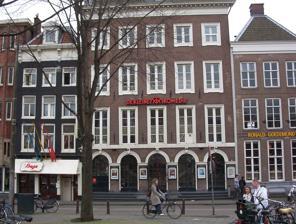
Building: De Kleine Komedie
Country: Netherlands
Year built: 1788
Theatre in Amsterdam, Netherlands De Kleine Komedie De Kleine Komedie is today the oldest theatre in Amsterdam , dating from 1788. Situated on the Amstel near the Halvemaansteeg, the building offers a stage for both upcoming and established Dutch talents. The theatre has 503 seats. History of the building The first theatre built in Amsterdam was the Schouwburg of Van Campen on Keizersgracht 384 in 1637, which burned down in 1772. That theatre company then moved to the Leidseplein , where it built a theatre in 1774, the first Stadsschouwburg . That building burned down in 1892 (the present building was built in 1894), making De Kleine Komedie the oldest surviving theatre in Amsterdam. In 1784 Henry Hope of Hope & Co. purchased ground on the Amstel near the east side of the Halvemaansteeg in Amsterdam , together with his fellow banker friends Balthazar Elias Abbema , Pieter de Smeth , Henry Fizeaux , Jean Alexander Botereau, and Pieter Muilman . They commissioned the building to the architect Abraham van der Hart who completed it in 1788. The commissioners were all very influential men of Amsterdam who had far reaching connections. Henry Fizeaux was a banker who had close ties with John Adams and Benjamin Franklin . He tried to raise funds for the American cause and shared revolutionary sympathies, though merchant tradition was to deny political preferences. The ' Patriotic ' or 'Anti-Orange' sympathies of the directors Henry Fizeaux and Jean Alexander Botereau resulted in their stepping down in 1787 when the House of Orange was re-established. Orangist Henry Hope took over the running of the establishment until he fled the country before Napoleon 's army in 1794. Théâtre Français It was called the Théâtre Français sur l'Erwtemarkt in 1794, the year performances began. In those days, the performances were often in French and modelled on a Parisian theater form that was very popular. Napoleon himself supported the Théâtre Français, and French opera 's and plays were shown in the theatre well into the 19th century. When the interest in French plays decreased, the building was sold to the 'Neues Deutsches Theater' that performed German plays. In 1856 the building came into the hands of the Free Church of Scotland and was rechristened 'Scottish Missionary Church'. The driving force behind the Dutch branch of this church was the Rev. August Ferdinand Carl Schwartz (1817–1870), the father of the novelist Maarten Maartens . When the Vrije Universiteit (Free University) of Amsterdam started in 1880, it hired some rooms in the Scottish Missionary Church and used them as lecture rooms. Here the founder Abraham Kuyper and his four co-professors gave their lectures. In 1883 the Scottish Missionary Church became too small for the quickly growing number of students and the university bought another building. In the first half of Twentieth Century the building was called Salvatori and was used as a meeting centre. The most various groups met here, from orthodox Protestants to leftist freethinkers. During the Second World War the building was no more than a bicycle shed. De Kleine Komedie In 1947 the building was reopened as a theatre, now under its present name 'De Kleine Komedie'. Since then its program is primarily in Dutch. In the Fifties and Sixties many famous people in the Dutch entertainment world, like Toon Hermans , Wim Kan and Fons Jansen , made appearances in this theatre. In 1973 the building was closed by the Amsterdam fire brigade due to fire hazard. After a renovation financed by private sources, it was reopened in 1978. In 1988 the continued existence of De Kleine Komedie was put in danger again, when the municipality of Amsterdam wanted to withdraw its subsidy. A campaign launched by the cabaret performer Youp van 't Hek secured the theatre's subsidy. Because of its cosy atmosphere De Kleine Komedie is often used for try-out performances by upcoming talents as well as long-established cabaret performers. Many DVD and TV productions are recorded here. Dutch Rijksmonument 196 References